Vesna Stefanovich-Gruppman

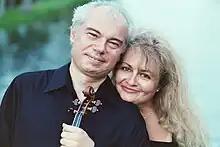
Vesna and Igor Gruppman

Vesna Stefanovich-Gruppman is a Serbian violin and viola professor at the Rotterdam Conservatory (CODARTS), a position she has held since 2006.